Queen Mary University of London

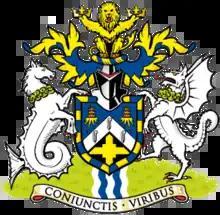
Coat of arms

Queen Mary University of London (QMUL, or informally QM, and formerly Queen Mary and Westfield College) is a public research university in Mile End, East London, England. It is a member institution of the federal University of London. Queen Mary is a member of the Russell Group of research-intensive British universities, the Association of Commonwealth Universities and Universities UK.